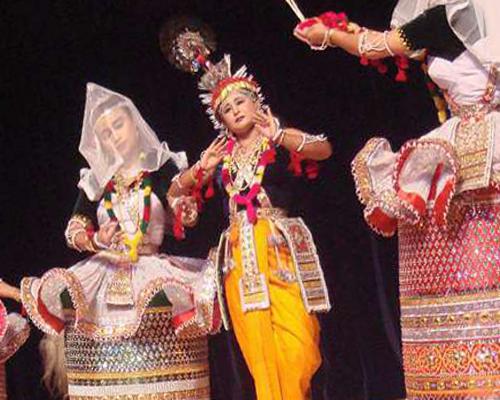
Dance form: manipuri